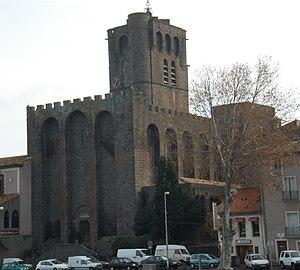
La cathédrale Saint-Étienne d'Agde (Hérault)
Cet article recense une partie des monuments historiques de l'Hérault, en France.
Le canton d'Agde est une division administrative française située dans le département de l'Hérault, dans les arrondissements de Béziers et de Montpellier.
La cathédrale Saint-Étienne d’Agde est une ancienne cathédrale fortifiée catholique romaine située dans la ville d'Agde, dans le département français de l'Hérault et la région Occitanie.